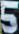
Number: 5